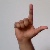
The image shows a hand gesture representing the letter 'L' in Indian Sign Language.